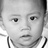
Emotion: neutral